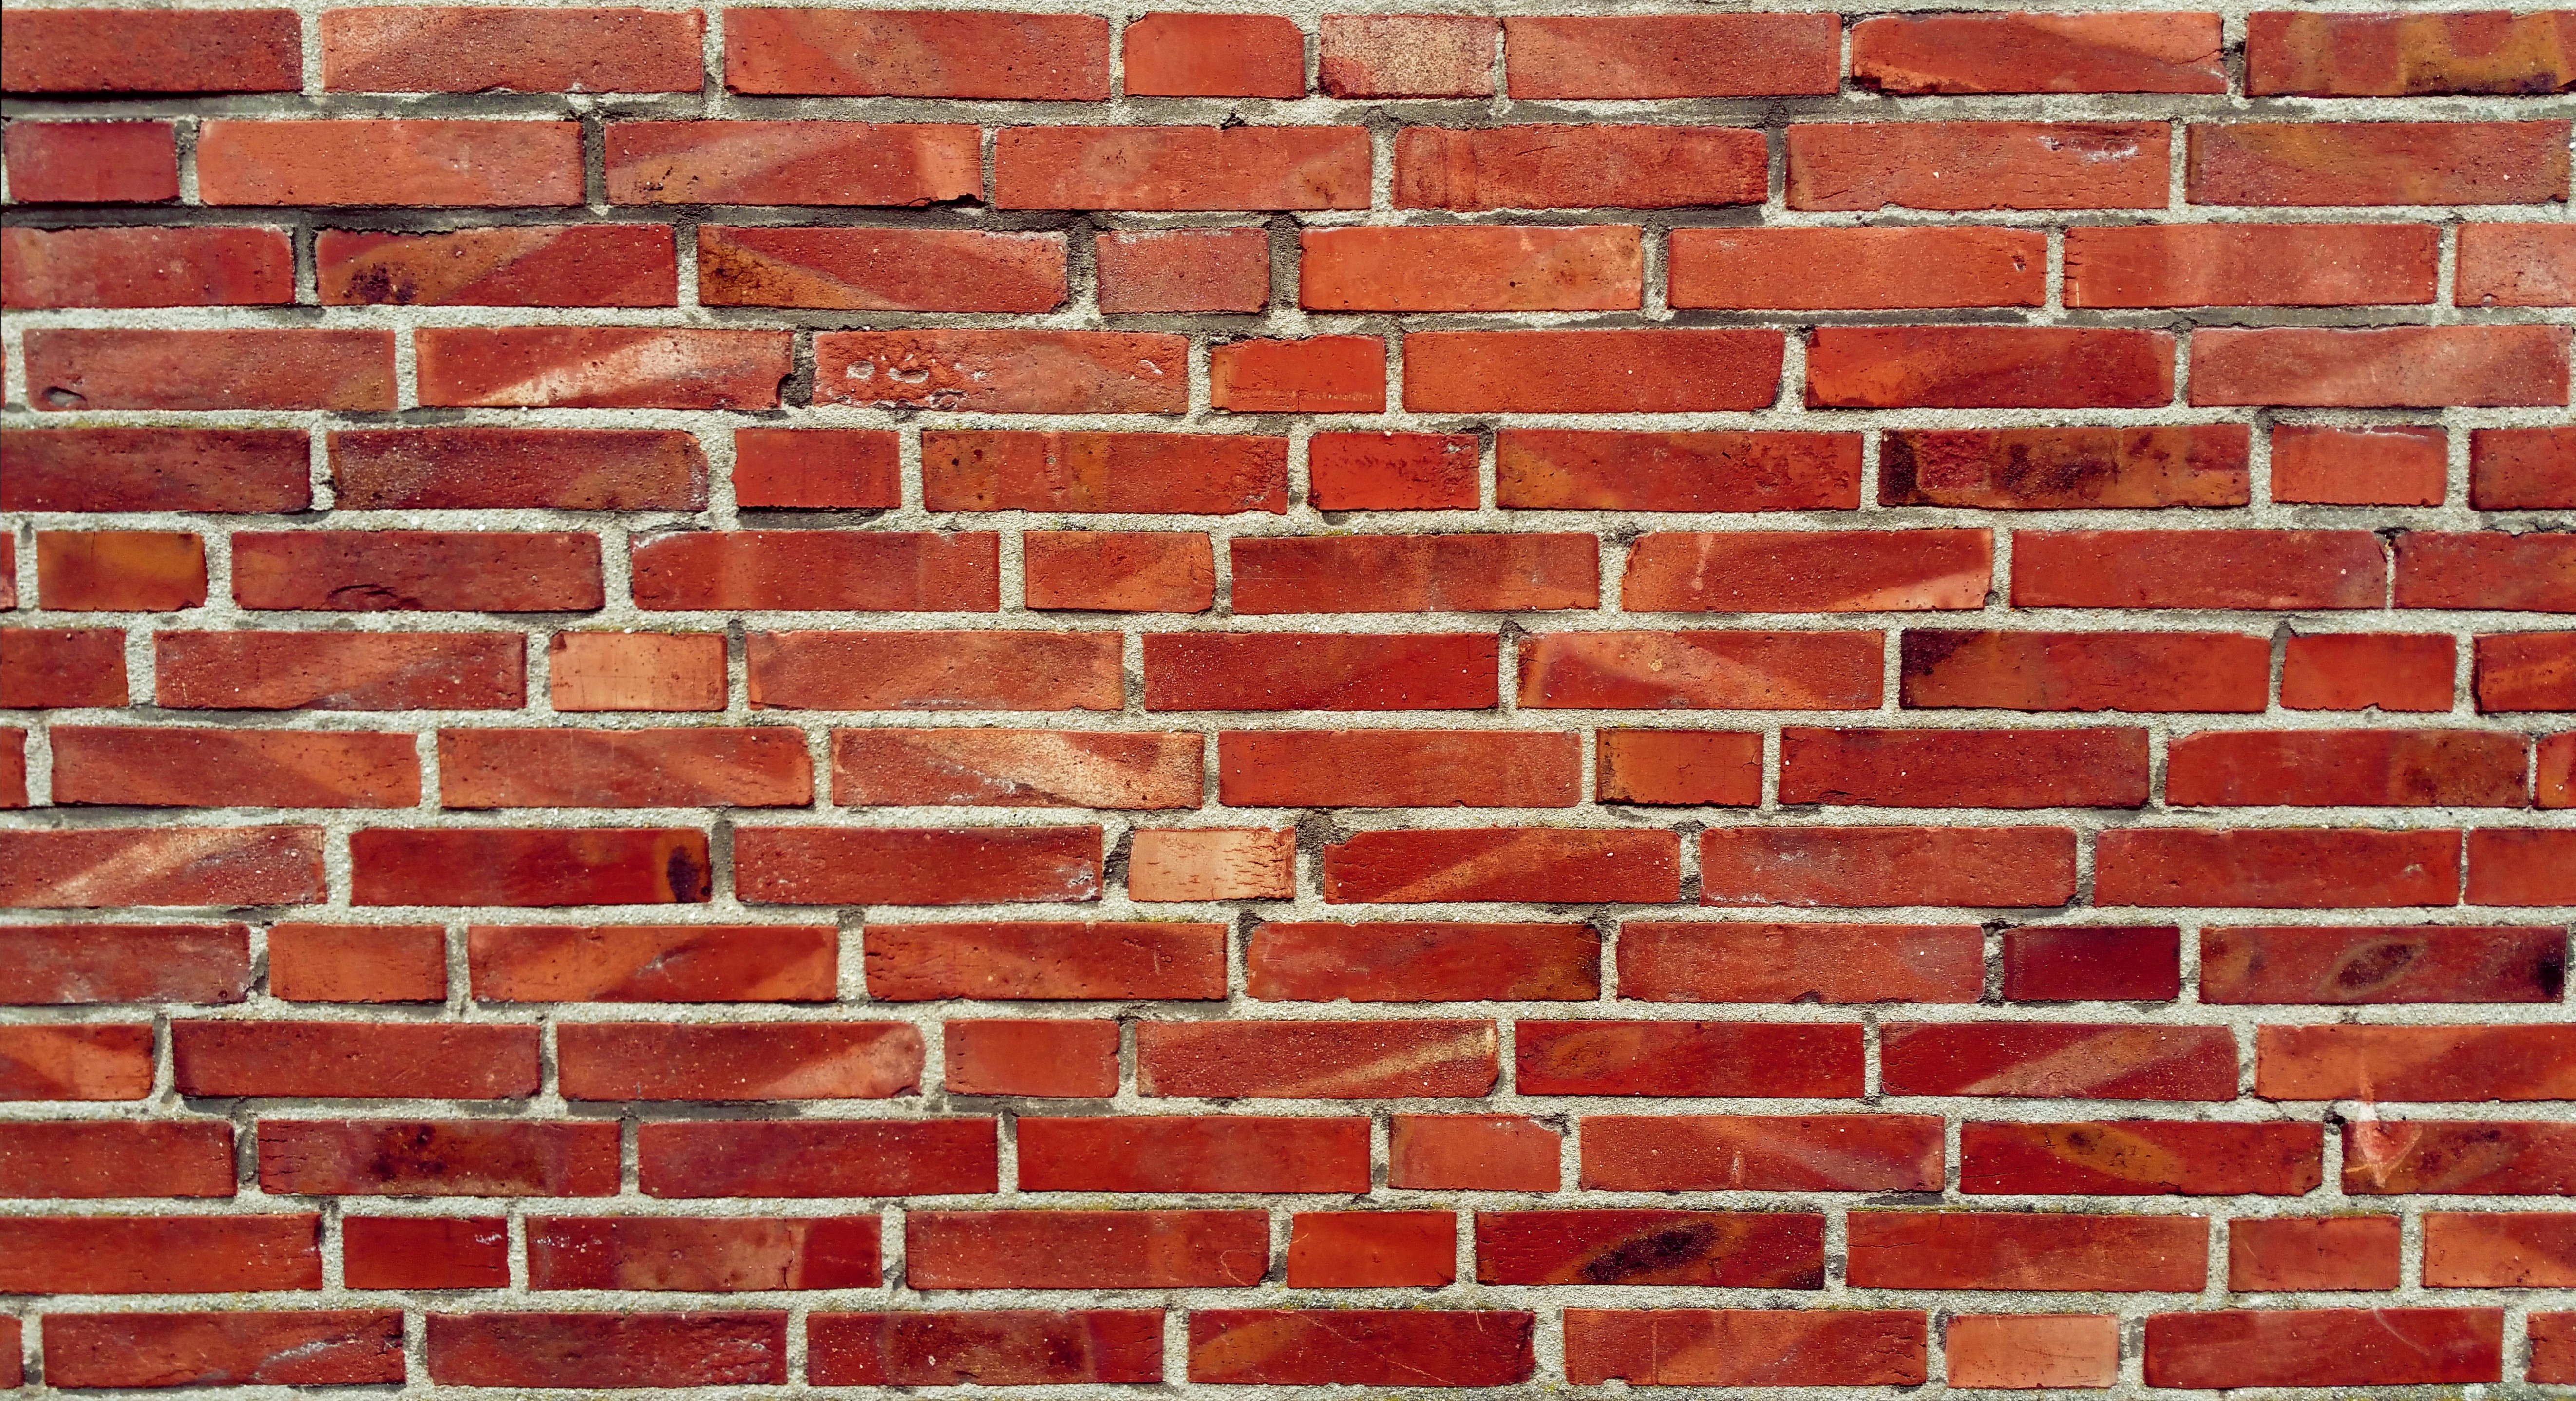
structure, texture, wall, pattern, red, brick, material, background, brickwork, brick red